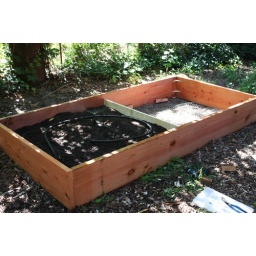
we could only fit half the needed soil in al's car so we partitioned the bed